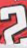
Number: 2